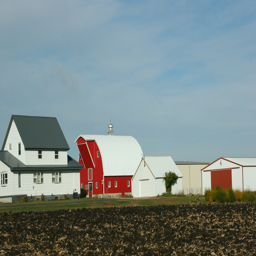
one of my favorite barns in the area along road .